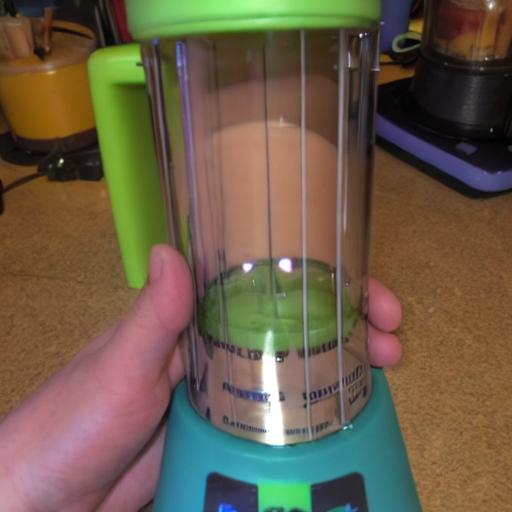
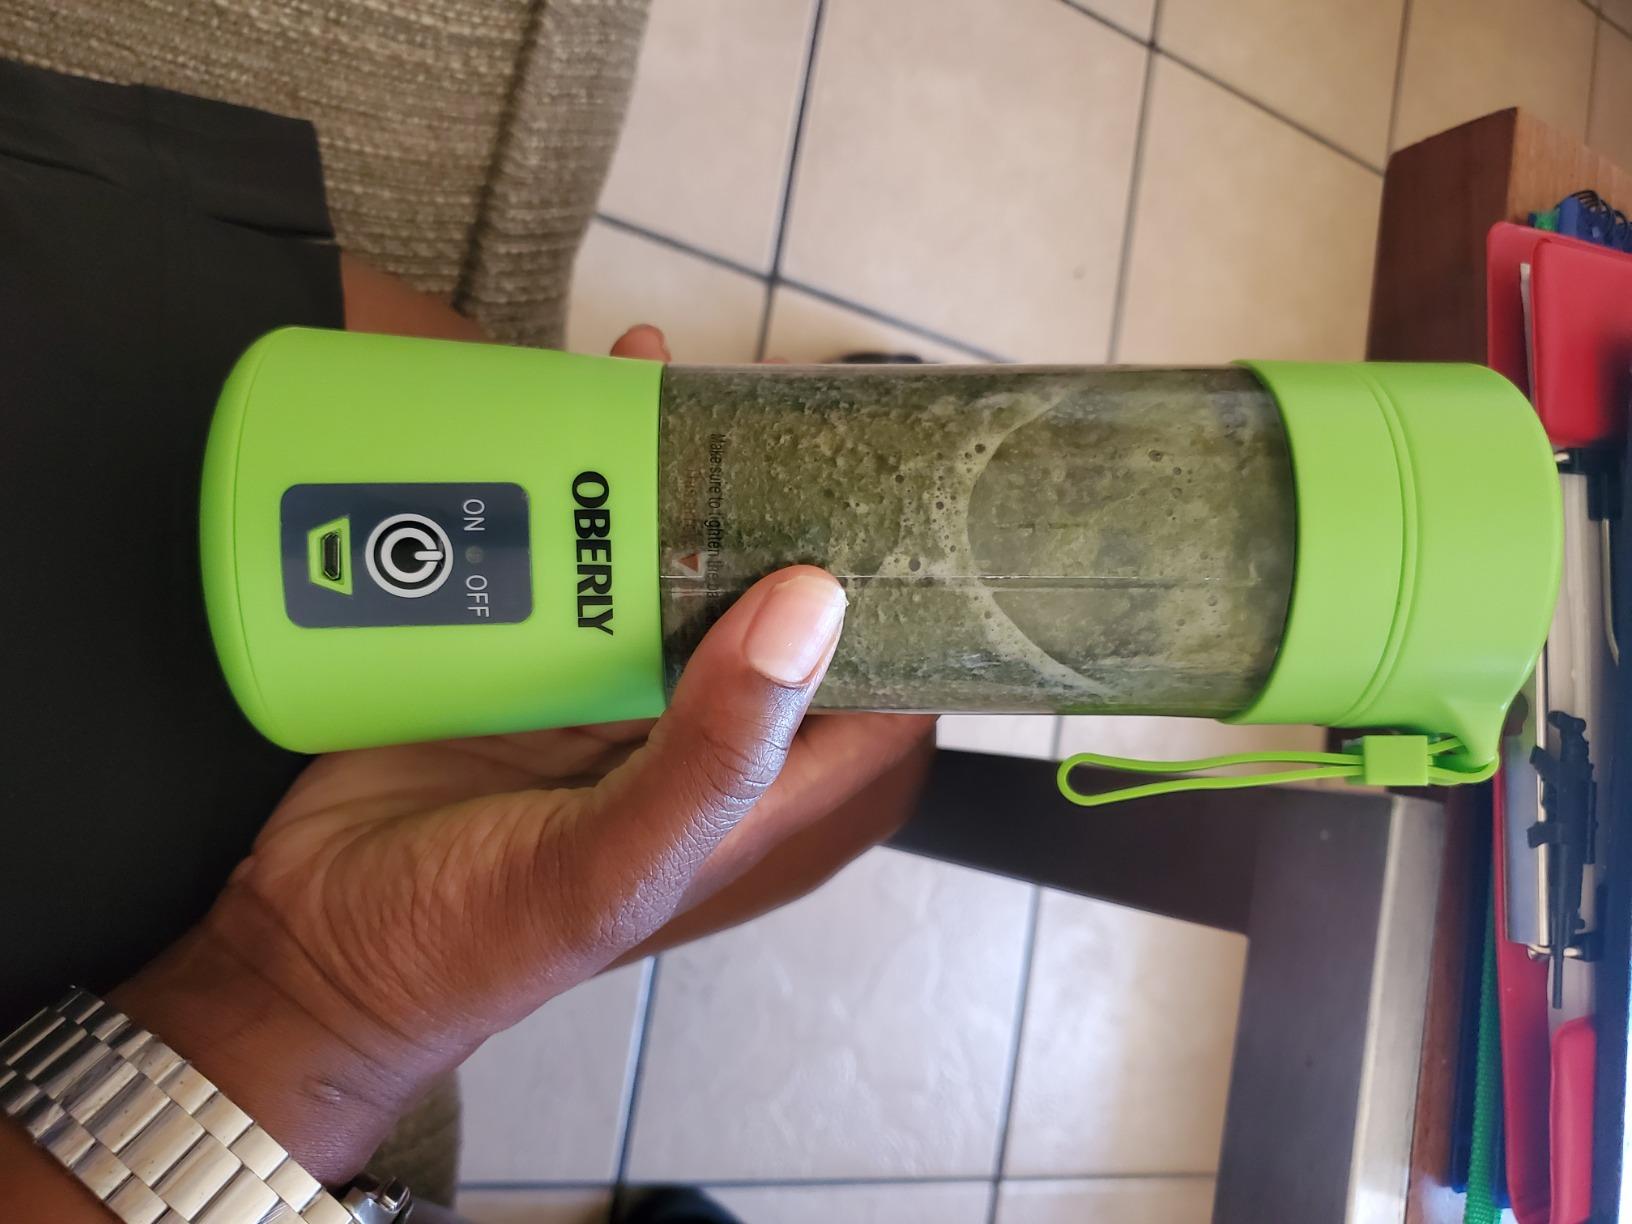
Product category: items_blender
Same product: no